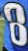
Number: 8